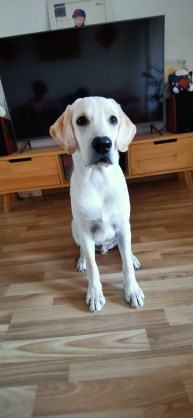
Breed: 3580-n000122-Labrador_retriever